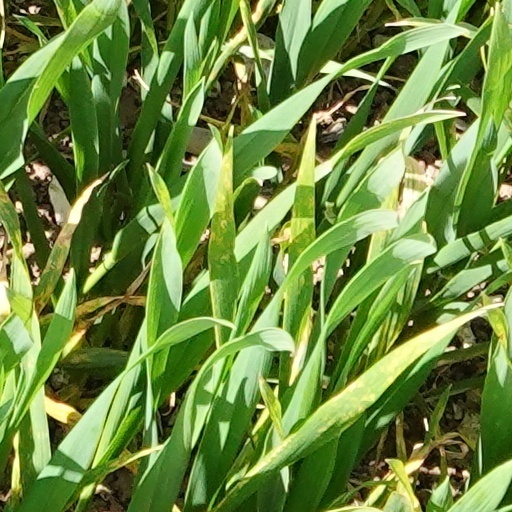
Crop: wheat